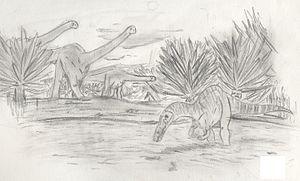
Formation de Sao Khua (Thailande, Crétacé inférieur) Siamosaurus suteethorni et Phuwiangosaurus sirindhornae